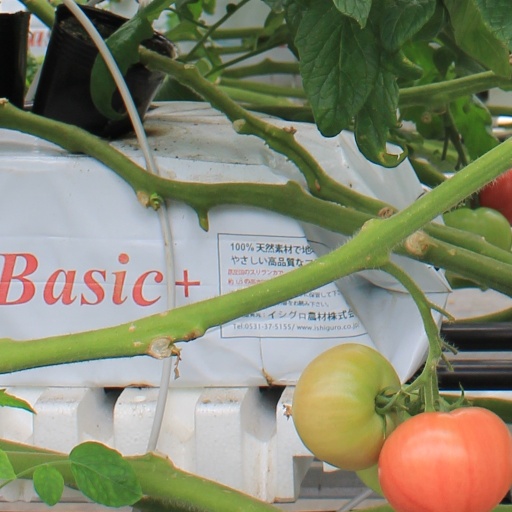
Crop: tomato